Agonda

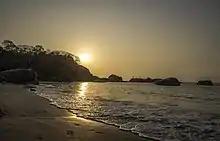
Sun set at Agonda beach, south Goa

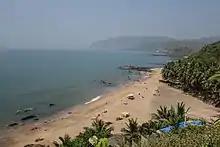
Cola beach, north of Agonda. Jan '19

"Agonda Beach" is a 3 km long public beach located in Agonda village in Goa, India, about north of Palolem Beach in South Goa district, and about an hour from Margao.